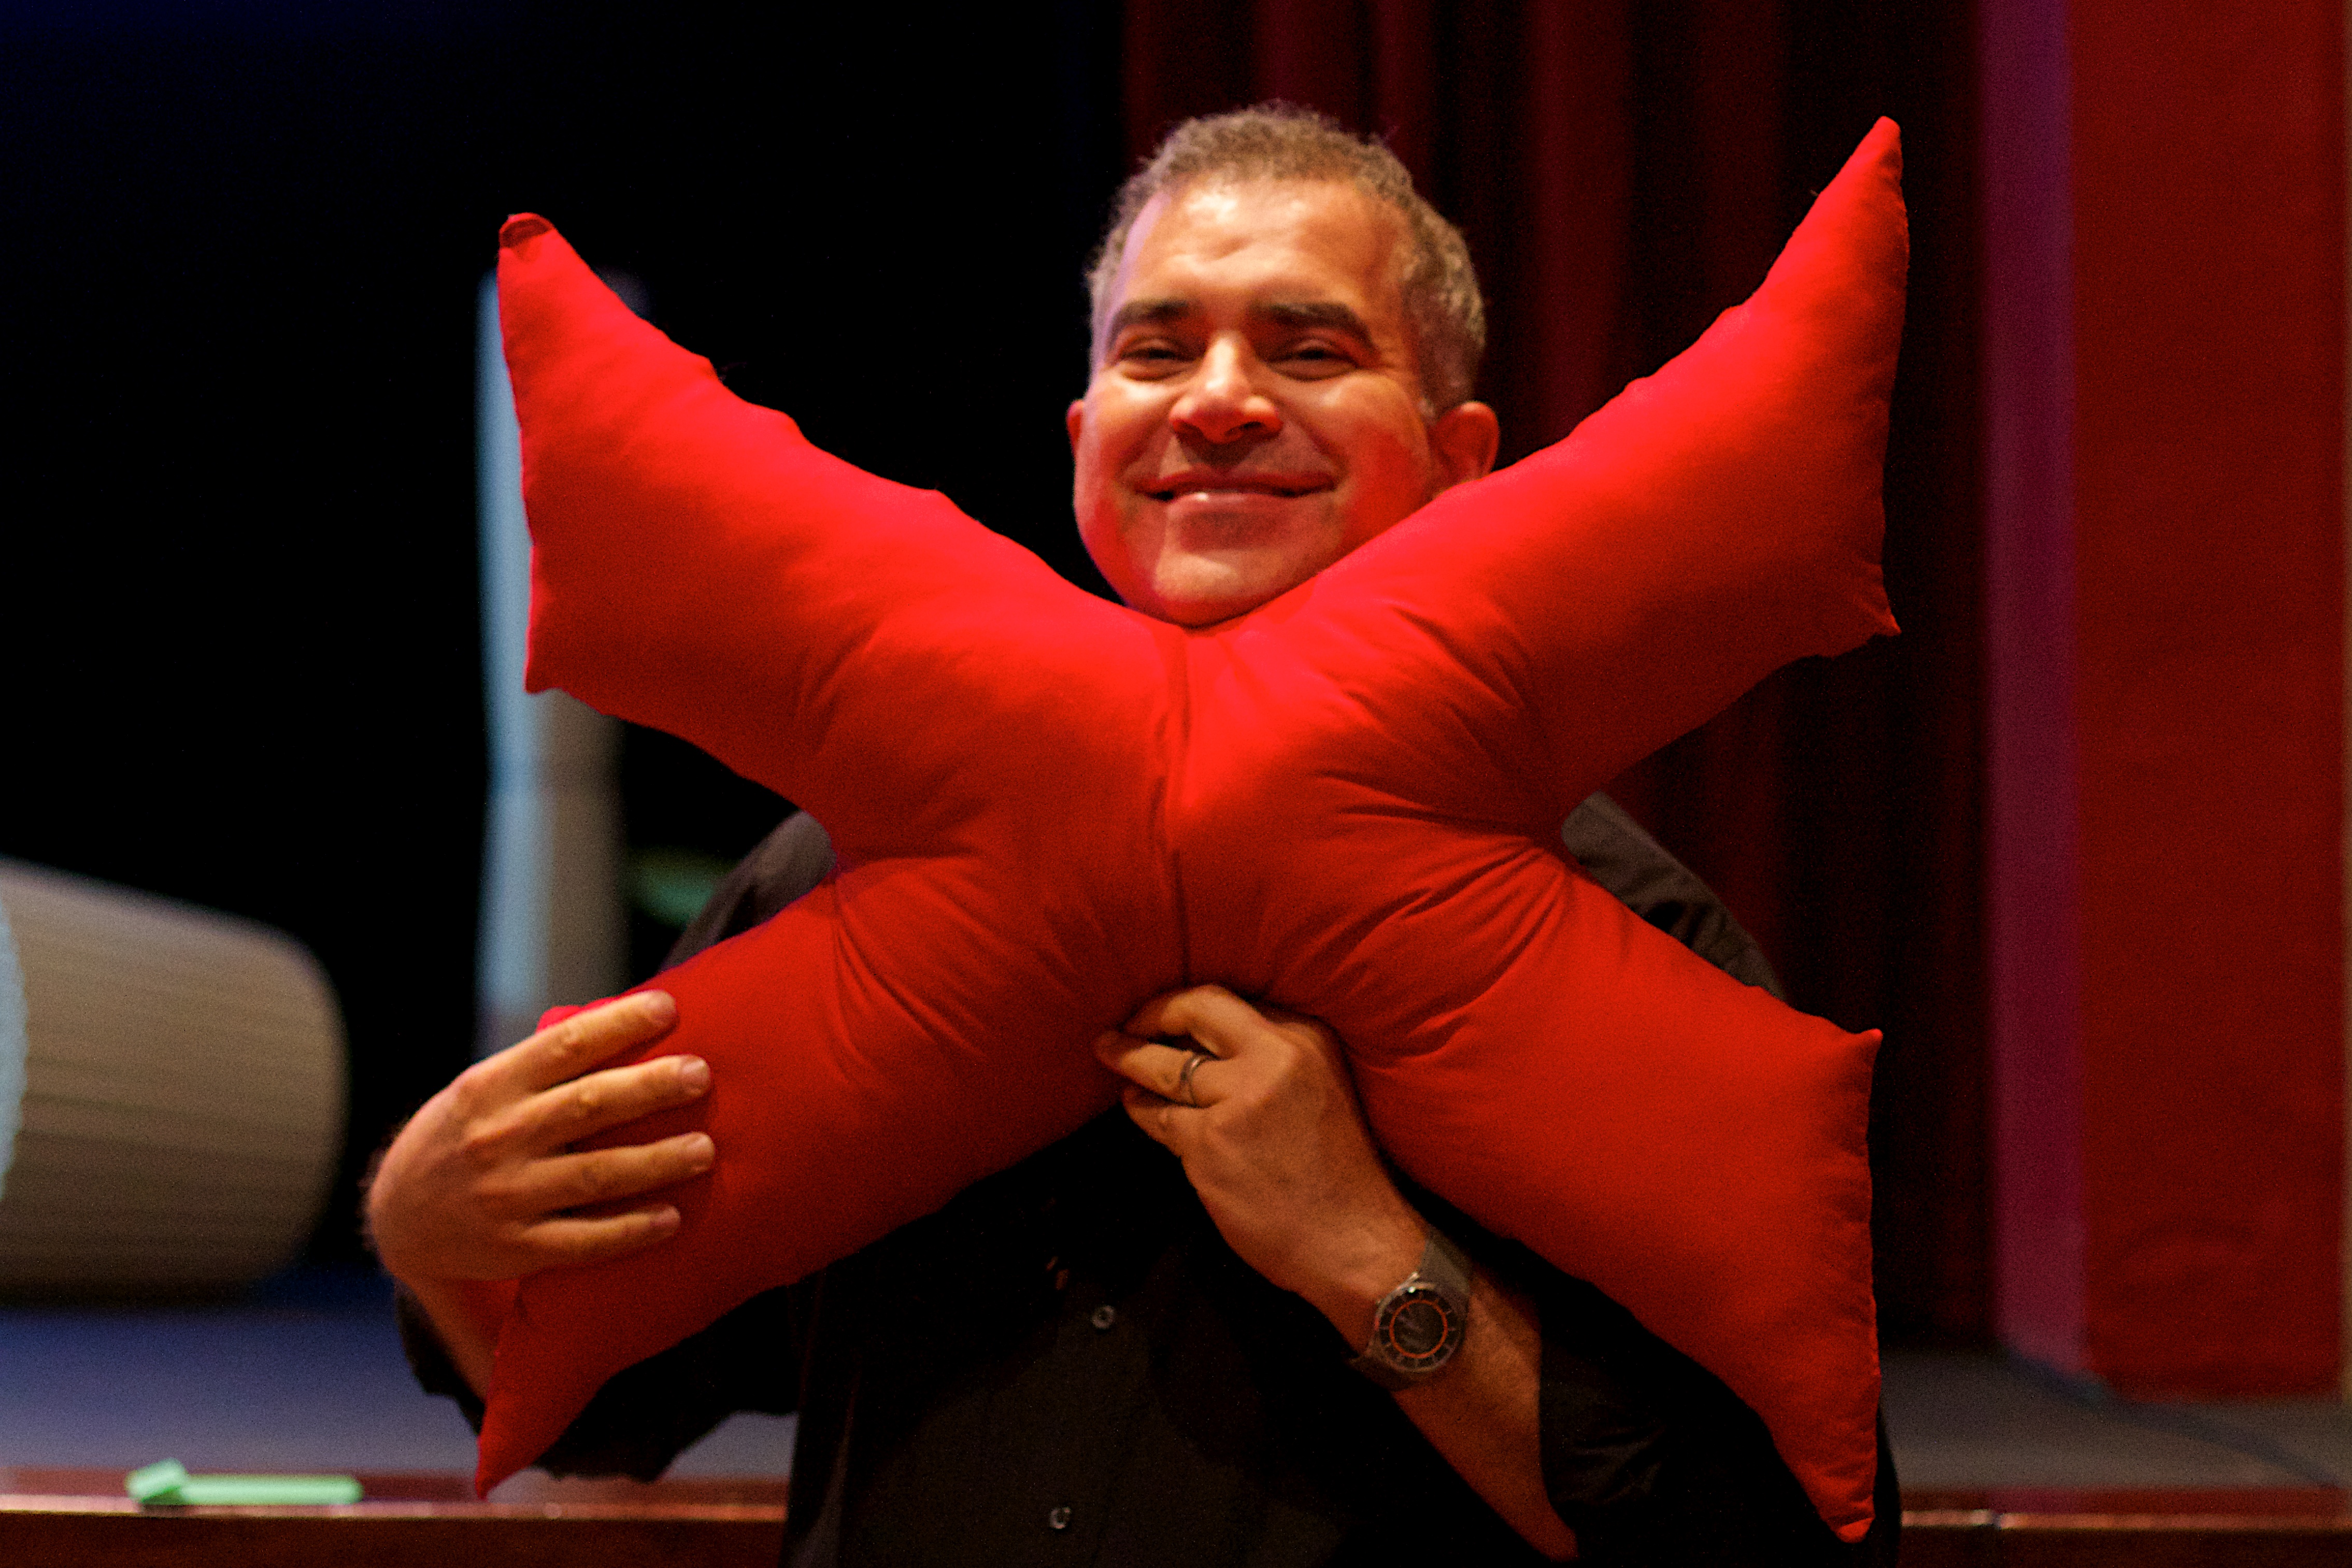
sports, screenshot, performing arts